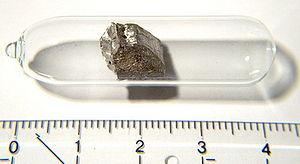
Le cérium est un élément chimique, de symbole Ce et de numéro atomique 58. Il fait partie de la famille des lanthanides.